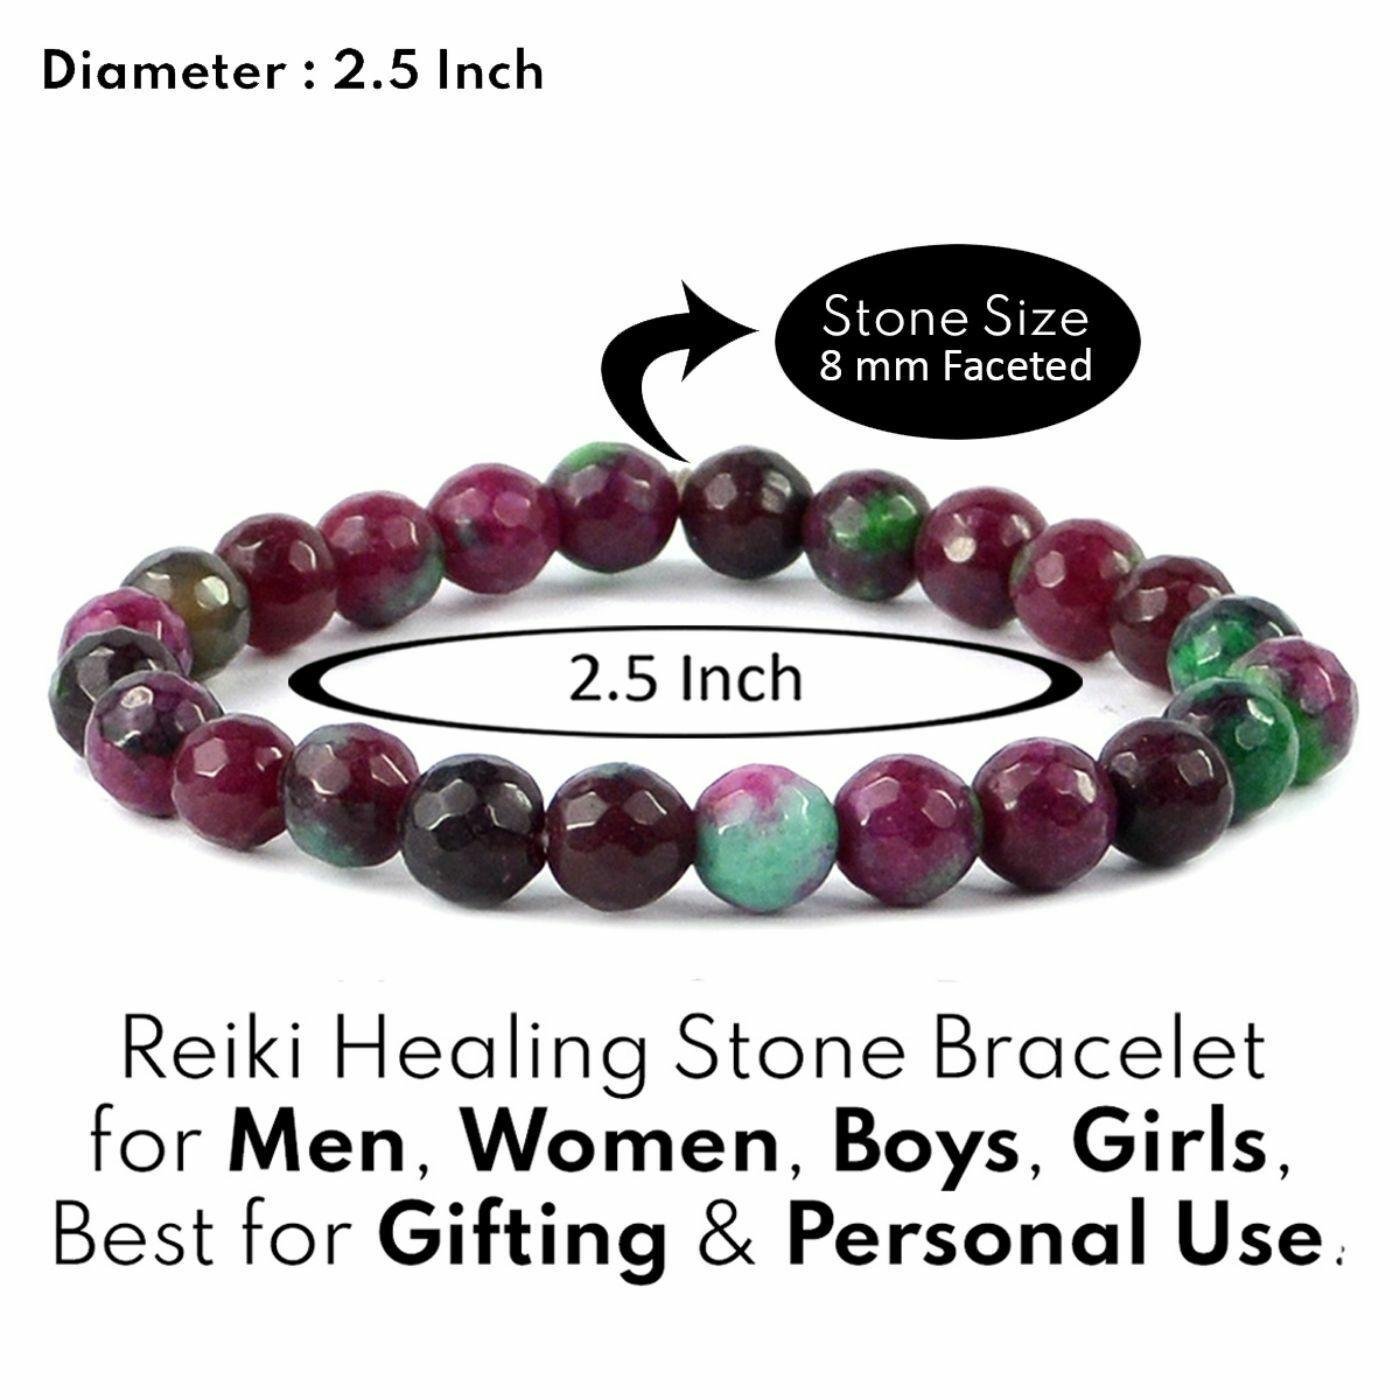
Reiki Crystal Products Ruby Zeosite Faceted Bead 8 mm Bracelet for Reiki and Crystal Healing Stones
Type: Bracelets & Bangles
Brand: Reiki Crystal Products
Price: Rs. 475
Stretchable Elastic Handmade Natural Crystal Stone Bracelet | Diameter : 2.5 Inch. | Stone Size - 8 mm DC | Charged By Reiki Grand Master & Vastu Expert
Features: Stretchable Elastic Handmade Natural Crystal Stone Bracelet | Diameter : 2.5 Inch. | Stone Size - 8 mm | Shape : Diamond Cut | Charged By Reiki Grand Master & Vastu Expert,Natural Healing Stone for Reiki Healing, Crystal Healing, Numerology, Tarot, Astrology, Vastu, Angle Healing & Feng Shui,100% Authentic, Original and Natural Healing Stone / Crystal - small holes, crack marks on the surface or inside the stones are often visible,Material : Natural Healing Stones See Images & Product Description For Healing Properties /Advantages,Stylish Party-Daily-Office-Casual Wear Reiki Healing Stone Bracelet for Men, Women, Boys, Girls. Best for Gifting & Personal Use.
Included: Pack Of 1 X Ruby Zeosite 8 mm DC Bracelet